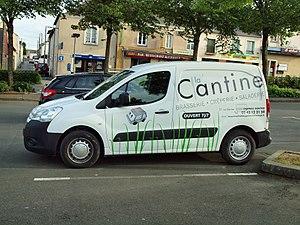
Château-Gontier (Mayenne, France)